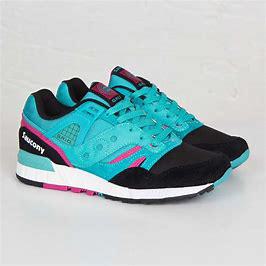
Brand: Saucony
Model: Grid SD